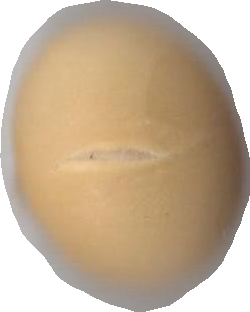
Variety: Grobogan